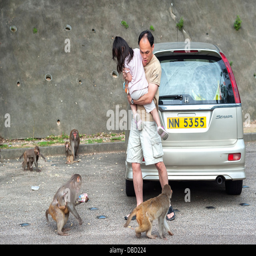
aggressive monkeys surround a man and child